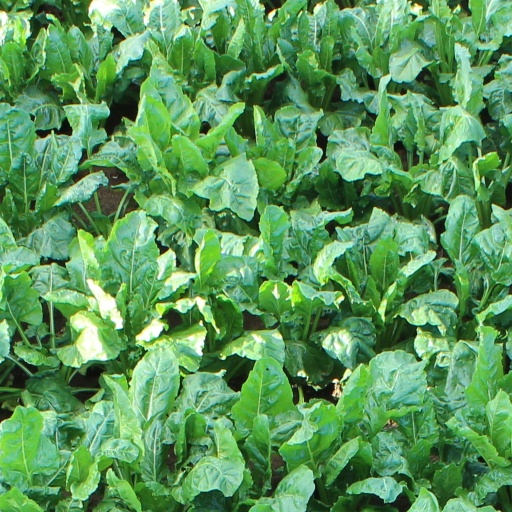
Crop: sugar beet